Harry Bagshaw

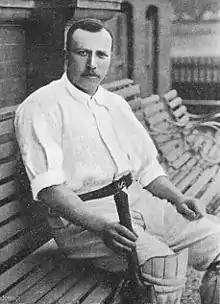
Harry Bagshaw

Harry Bagshaw (1 September 1859 – 31 January 1927), christened Henry Bagshaw, was an English cricketer who played first-class cricket for Derbyshire between 1887 and 1902 and was also a cricket umpire.